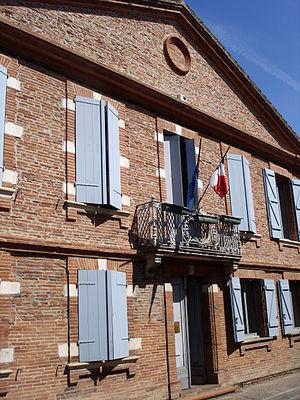
Lherm est une commune française située dans le département de la Haute-Garonne, en région Occitanie.